Housewife

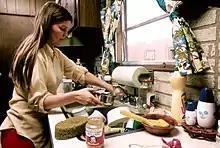
A Minnesotan housewife in the kitchen of her mobile home, 1974

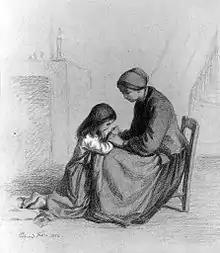
"Child Praying at Mother's Knee", a drawing by Pierre-Édouard Frère, 1864

About 50% of married U.S. women in 1978 continued working after giving birth; in 1997, the number grew to 61%. The number of housewives increased in the 2000s. During the Great Recession, a decrease in average income made two incomes more necessary, and the percentage of married U.S. women who kept working after giving birth increased to 69% by 2009. As of 2014, according to the Pew Research Center, more than one in four mothers are stay-at-home in the U.S.